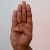
The image shows a hand gesture representing the letter 'B' in Indian Sign Language.